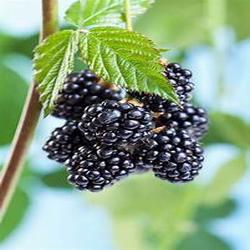
Label: Blackberry